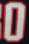
Number: 0